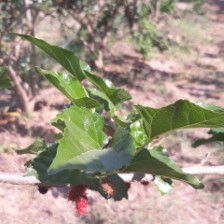
Variety: ChiangMai60